Ocean Worlds Exploration Program

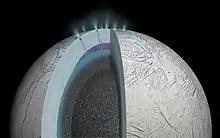
Artist's impression of possible hydrothermal activity on Enceladus's ocean floor

The chief author of NASA's budget proposal is John Culberson, who was at the time the head of the science subcommittee in the House of Representatives. In Spring 2015 he presented a budget request, creating the possibility of an all-new NASA mission program. The House Appropriations Committee approved its version of the FY2016 House Appropriations Commerce-Justice-Science (CJS) bill on May 20, 2015. Therefore, the Committee directed NASA to create the Ocean Worlds Exploration Program whose primary goal is to discover extant life on another world using a mix of Discovery, New Frontiers and Flagship class missions consistent with the recommendations of current and future Planetary Science Decadal Surveys.